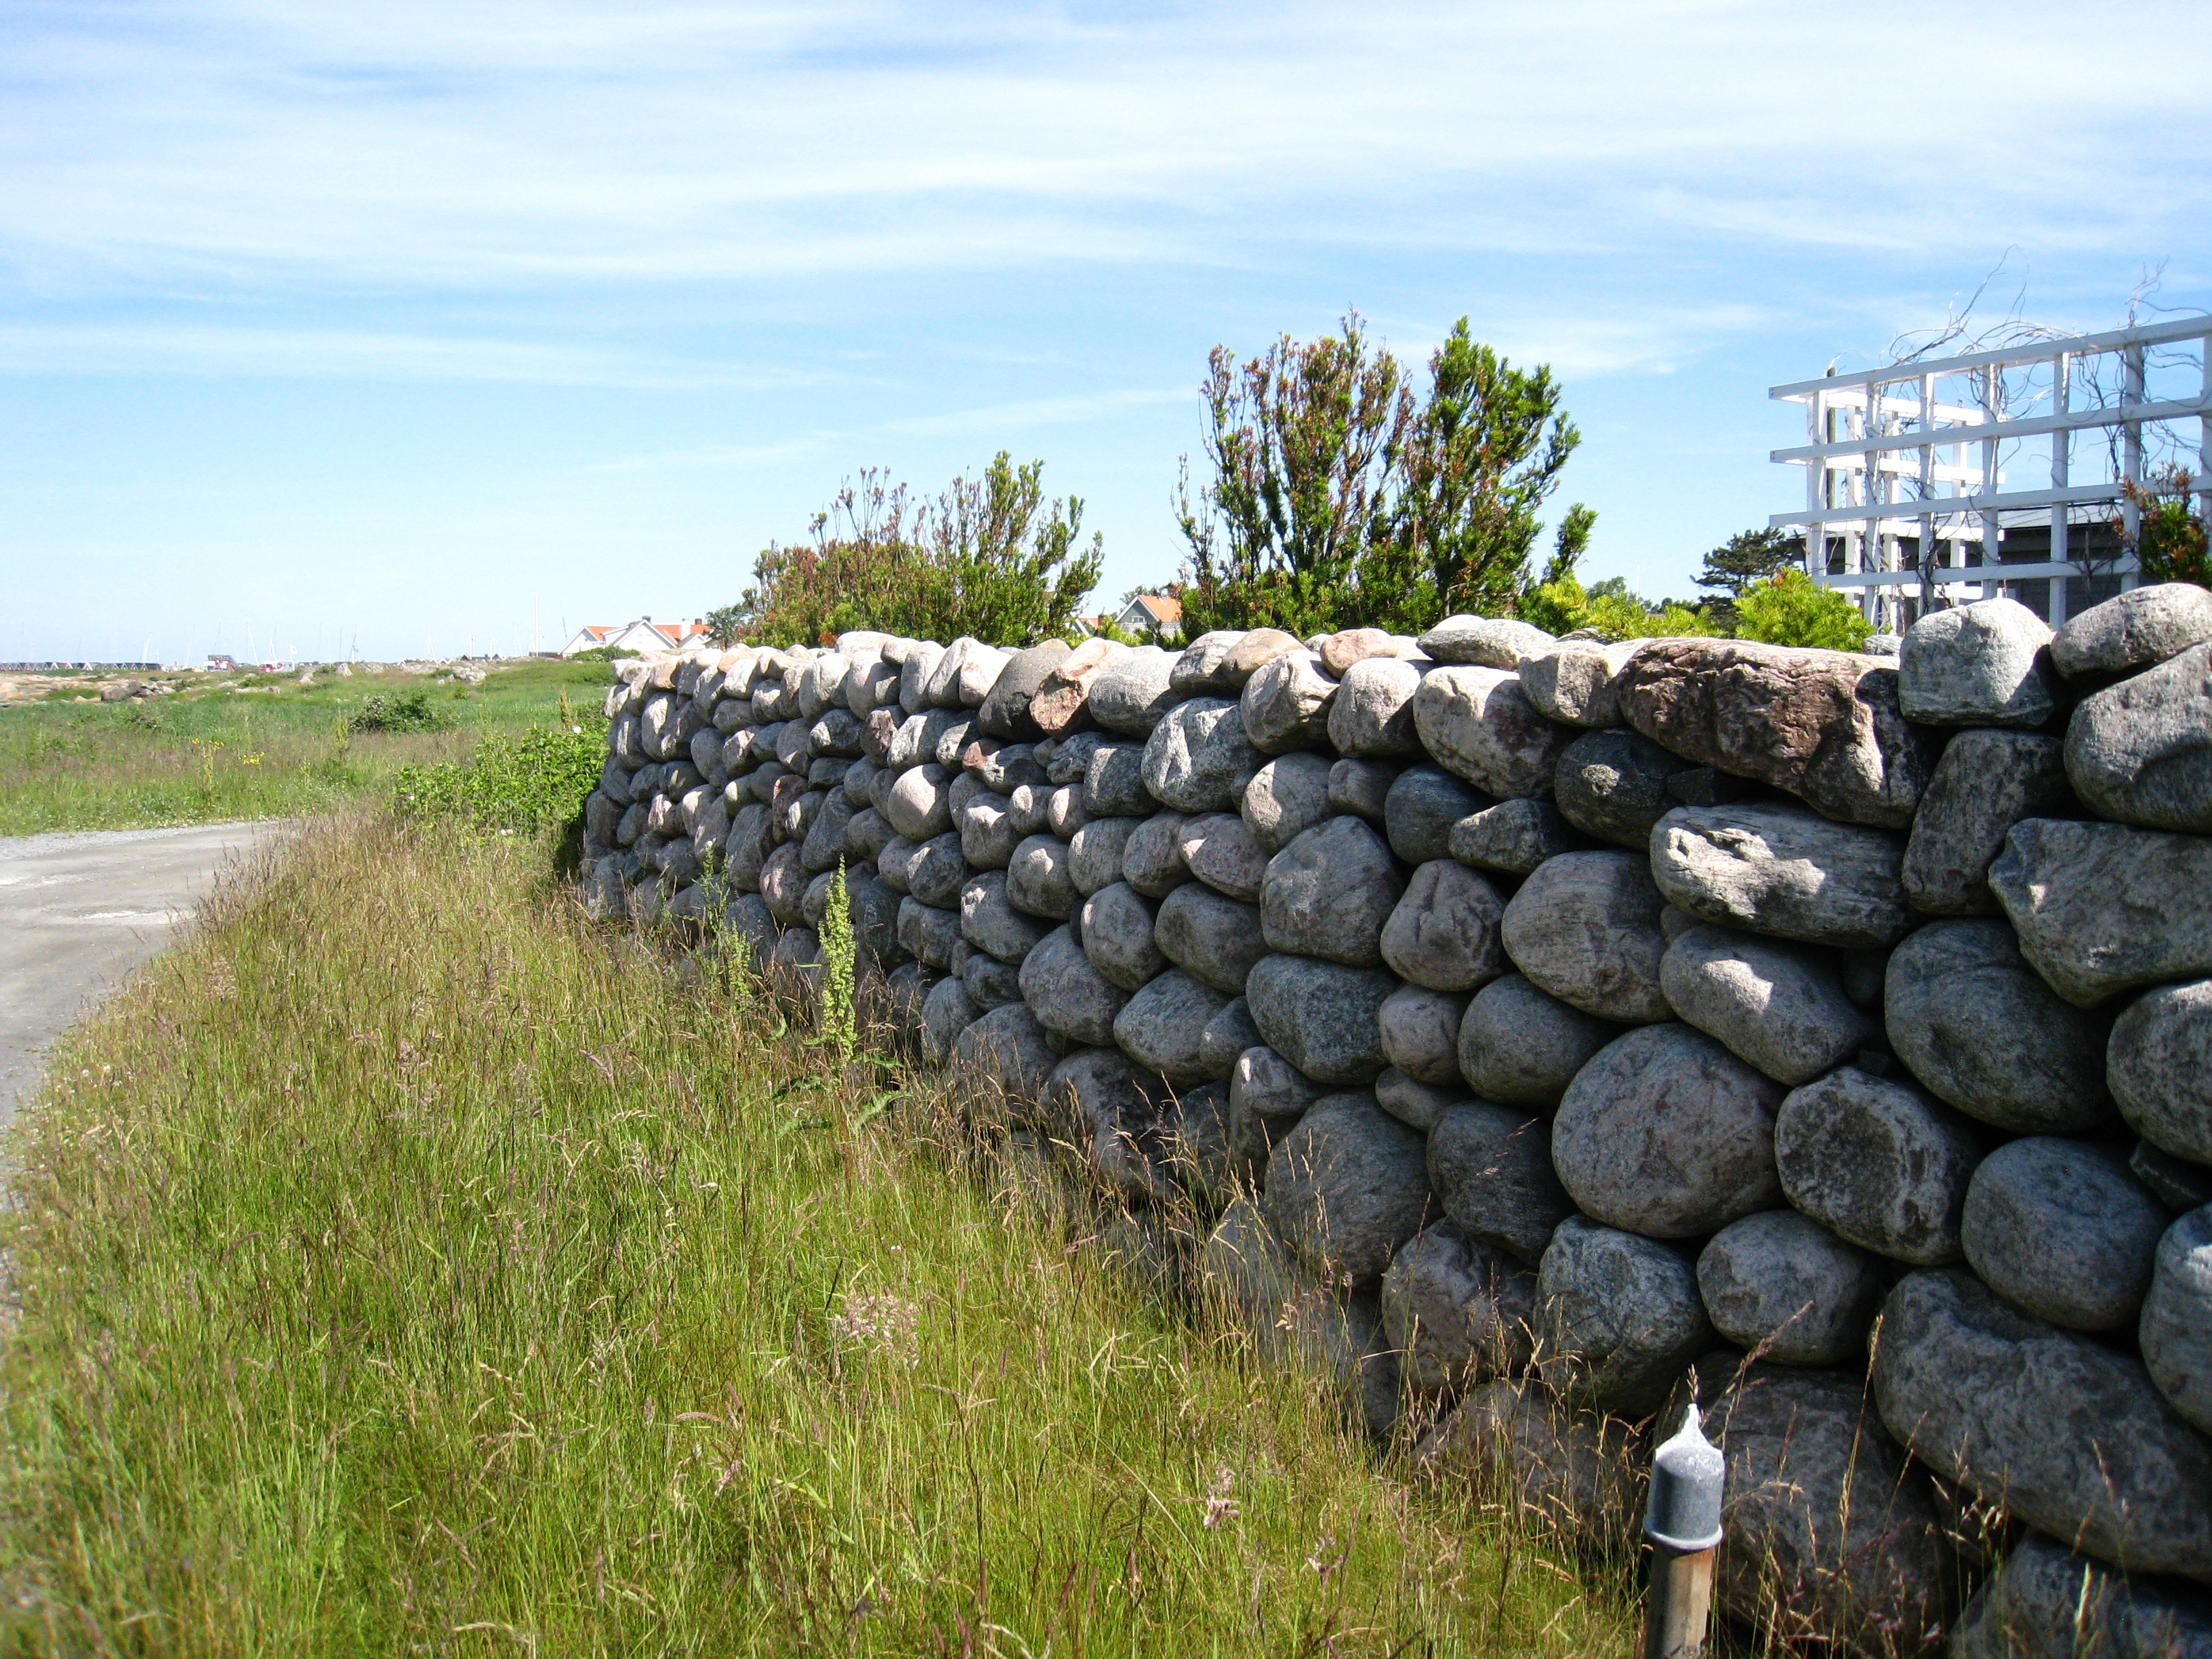
tree, grass, rock, sunshine, wall, walkway, agriculture, waterway, stones, shrubs, sky blue, rural area, the garden farm